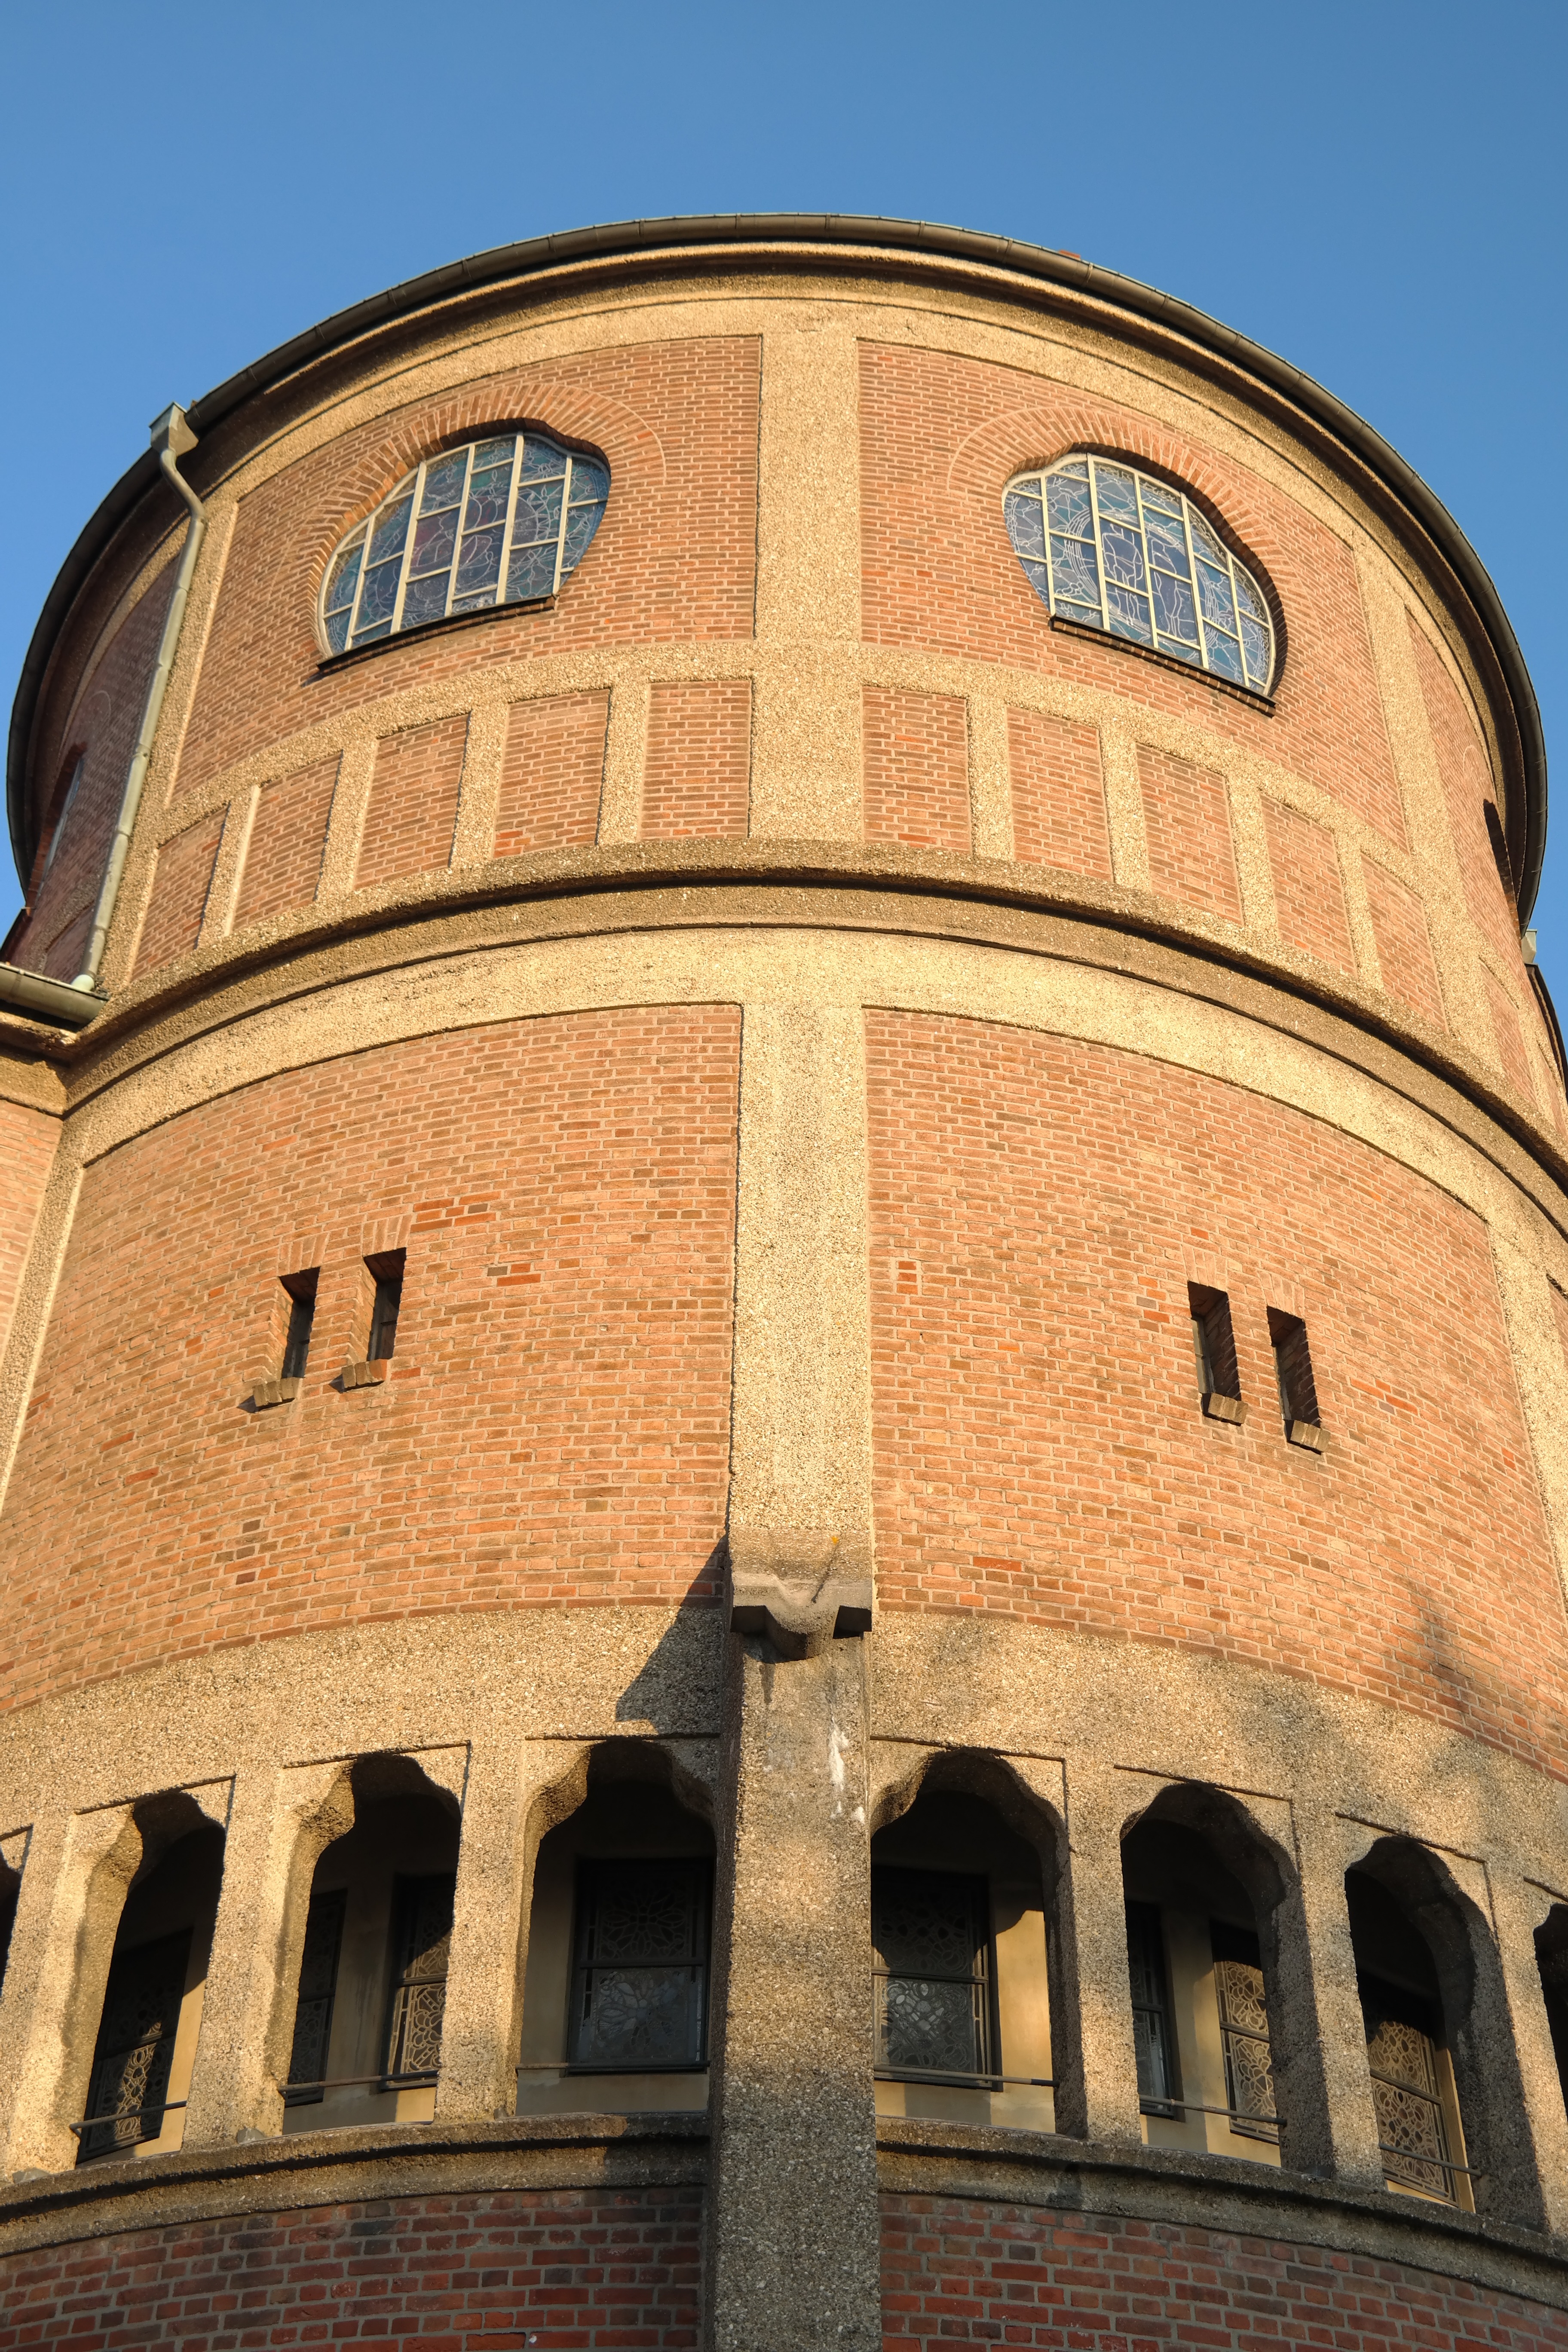
architecture, building, tower, religion, landmark, facade, church, christian, brick, place of worship, faith, synagogue, are, christianity, large, dome, masonry, portal, columnar, powerful, ulm, enormous, st paul's church, protestant, entrance portal, church portal, parish church, ancient history, brick work, bombastic, brick church, ulmer paul parish, theodor fischer